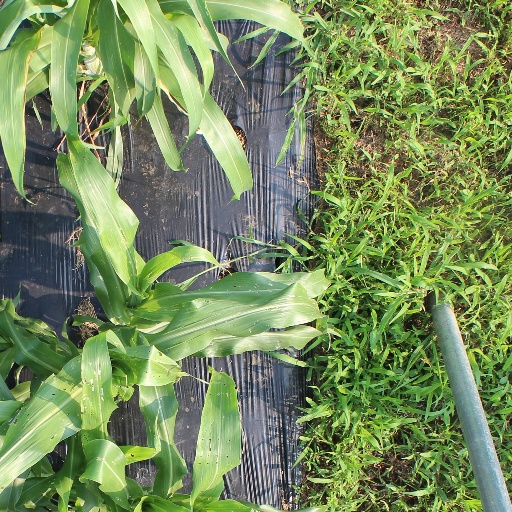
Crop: sorghum